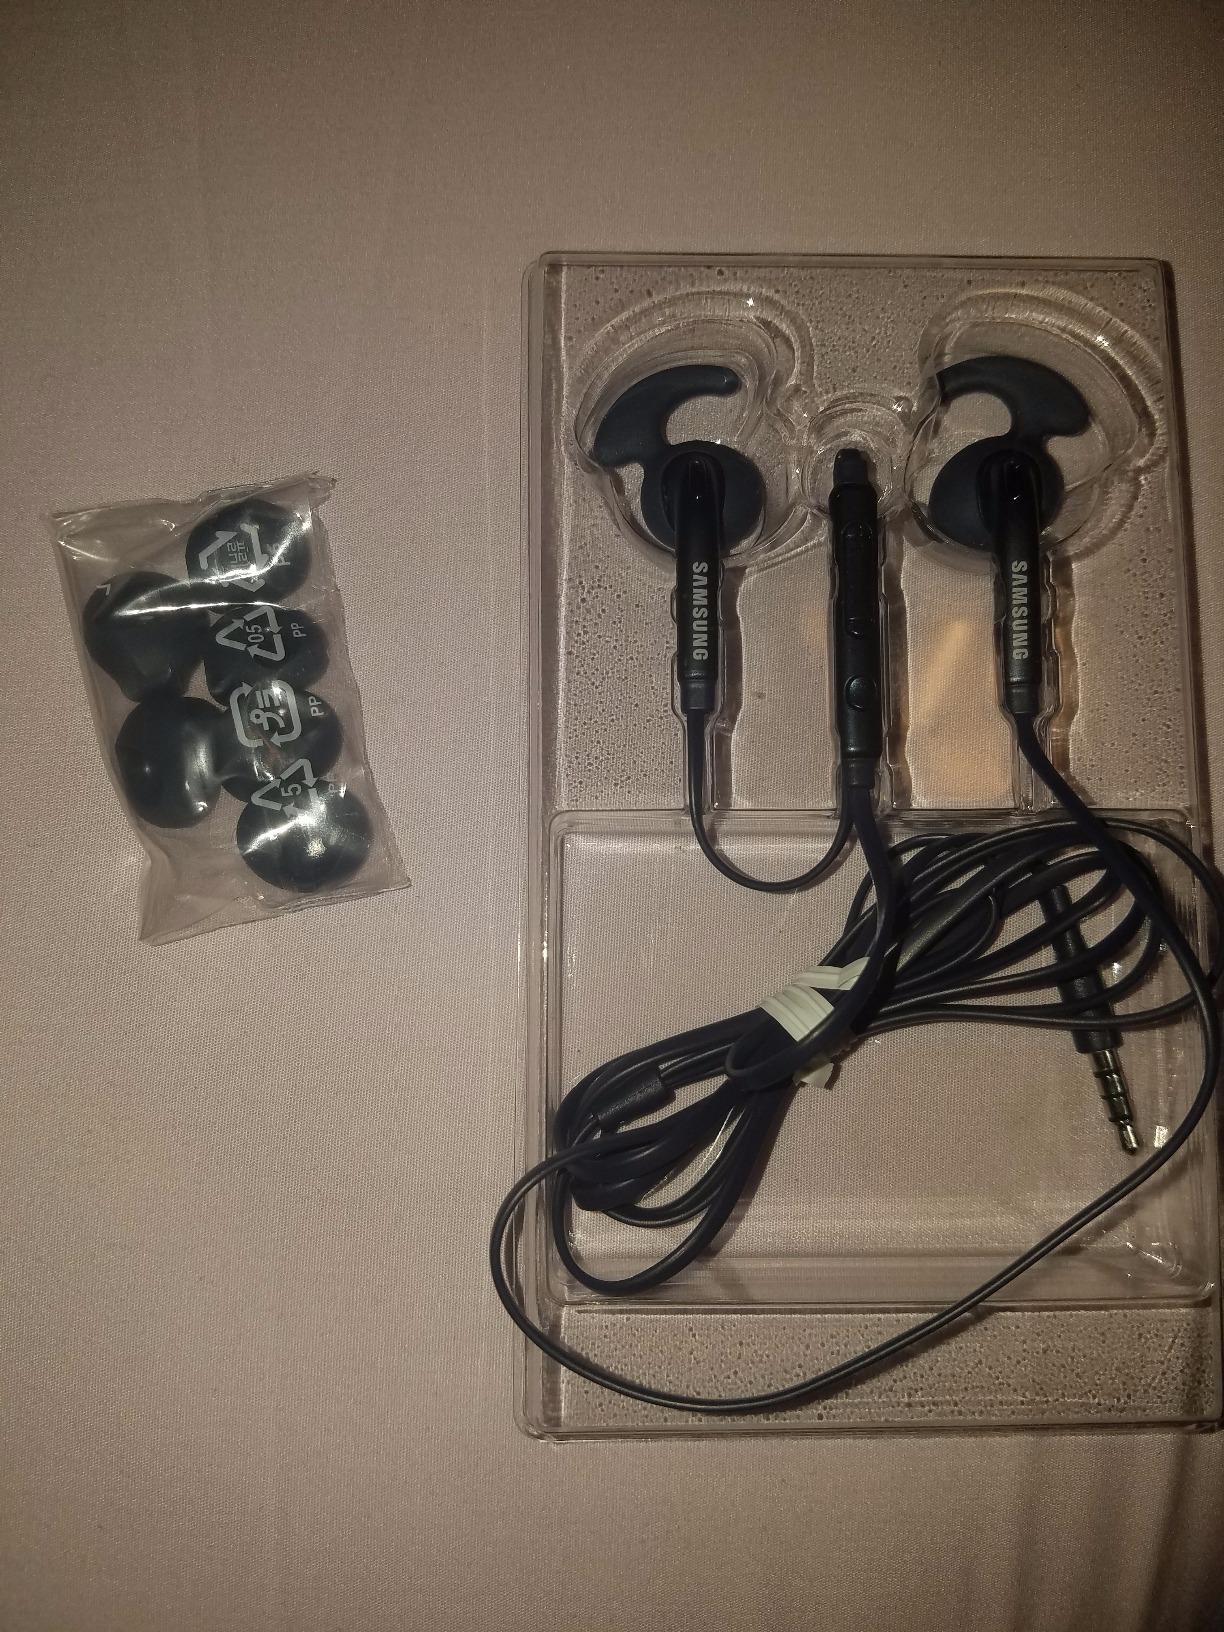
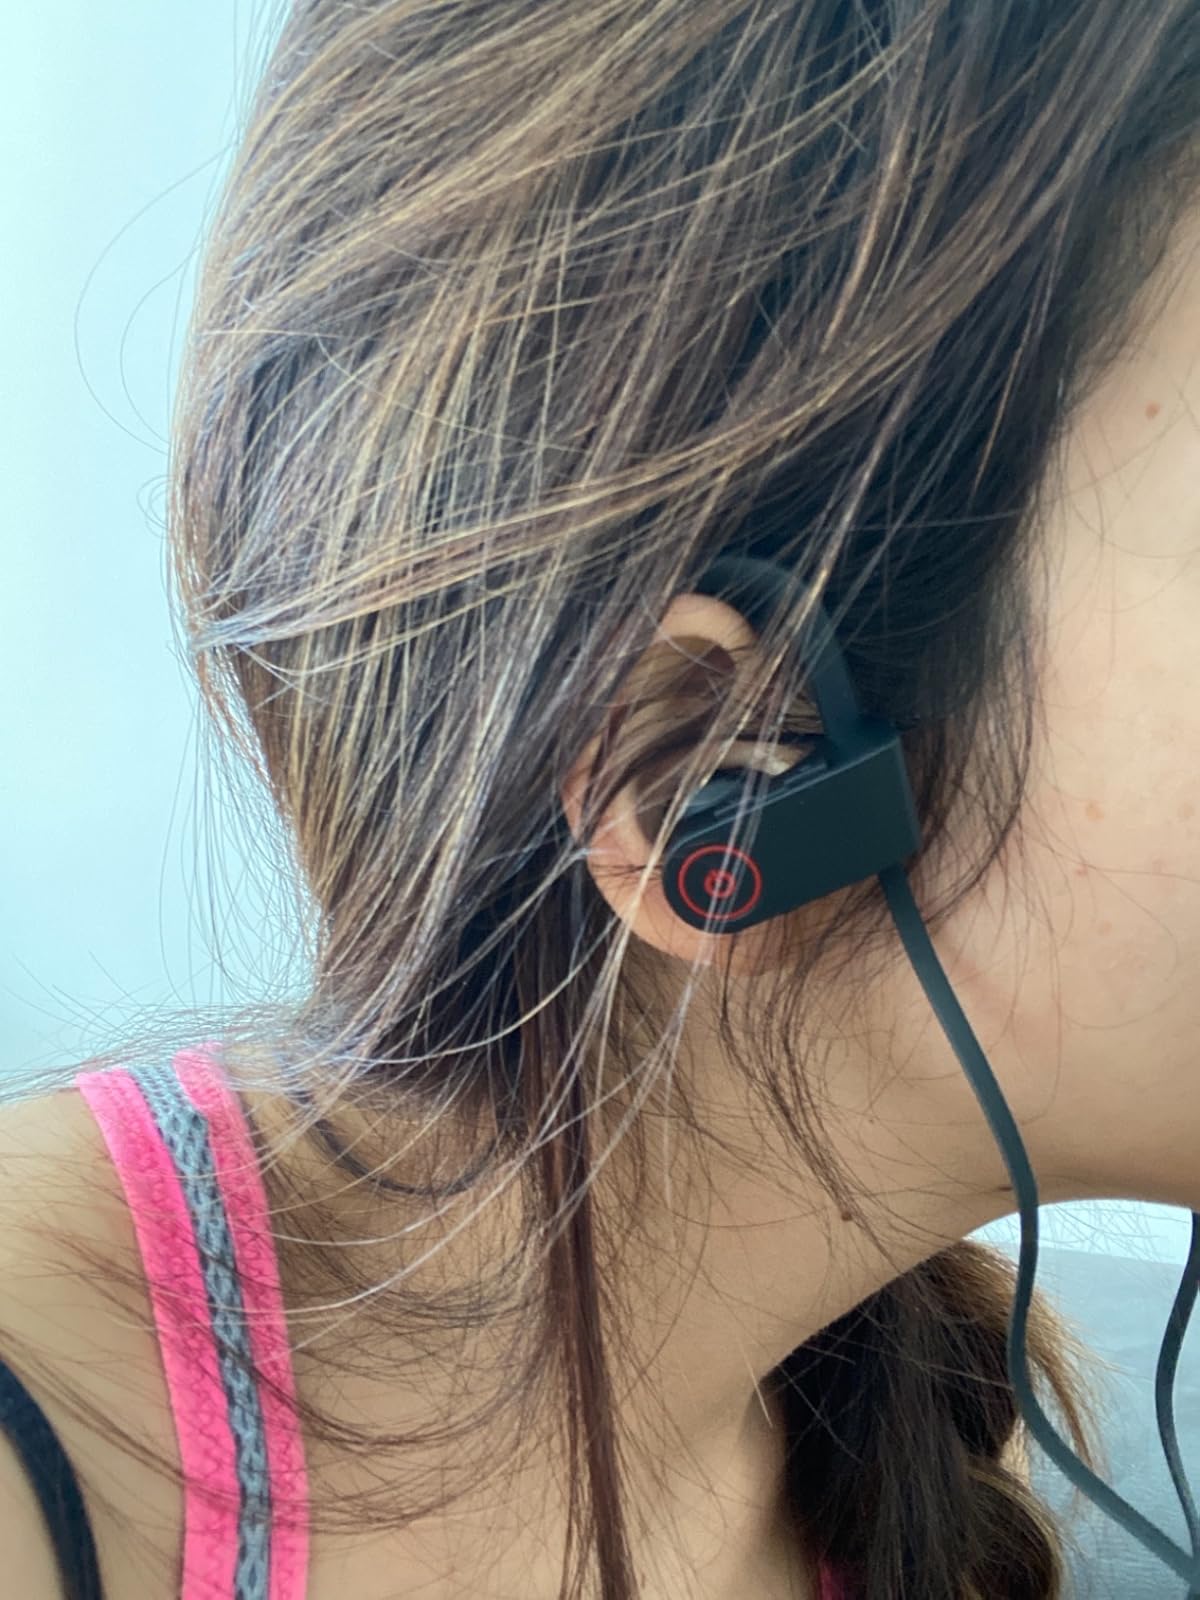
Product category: headphones
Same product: no